Area codes 587, 825, and 368

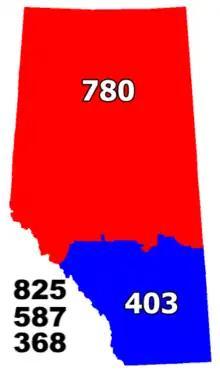
Alberta numbering plan areas and area codes

Area codes 587, 825, and 368 are telephone area codes in the North American Numbering Plan (NANP) for the entire Canadian province of Alberta. They form an overlay with southern Alberta's area code 403 and northern Alberta's area code 780. The province-wide overlay complex made ten-digit dialing mandatory throughout the province.